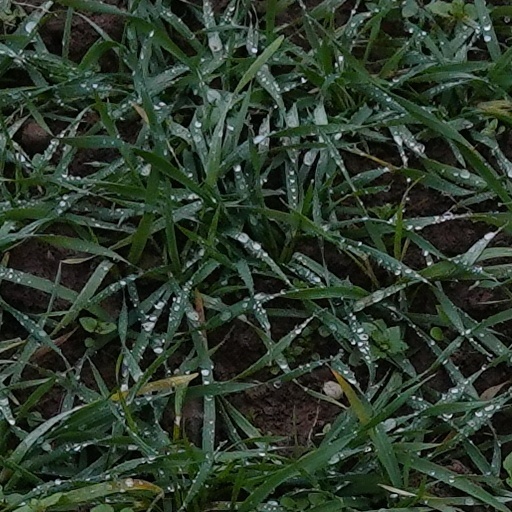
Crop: wheat